Kirill Suslov

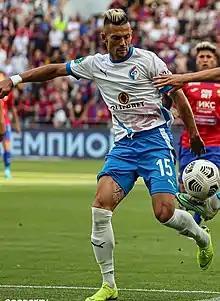
Suslov with Fakel in 2022

Kirill Pavlovich Suslov (born 26 October 1991) is a Russian professional footballer who plays as a centre-back for Tajik club Istiklol.